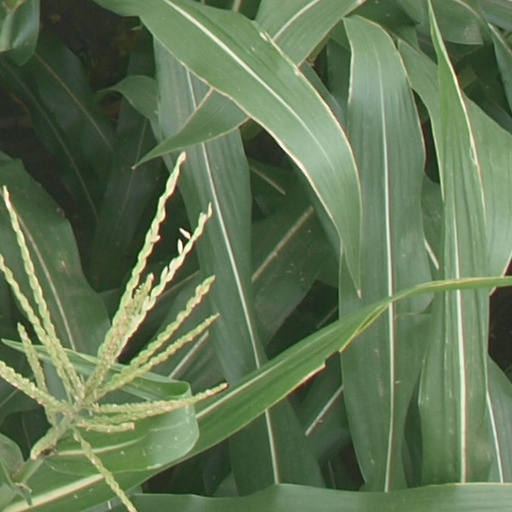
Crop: maize; corn